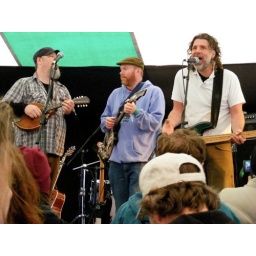
3-20-10 dog & duck 3 by chris saunders